Thomas G. Patten

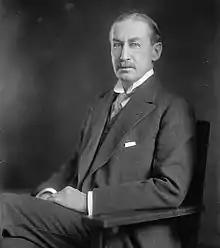
Thomas G. Patten

Thomas Gedney Patten (September 12, 1861 – February 23, 1939) was an American lawyer and politician who served three terms as a U.S. Representative from New York from 1911 to 1917.